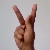
The image shows a hand gesture representing the letter 'K' in Indian Sign Language.